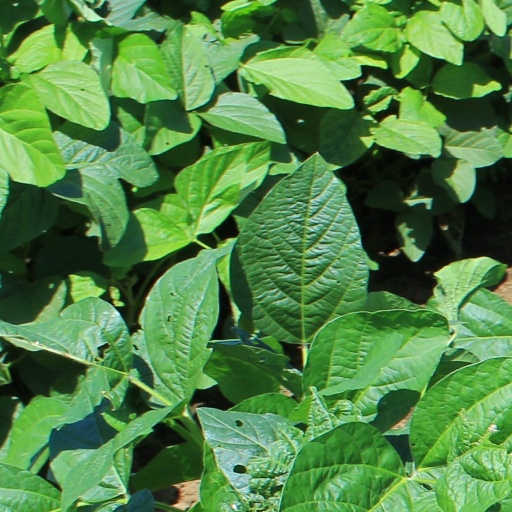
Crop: soybean